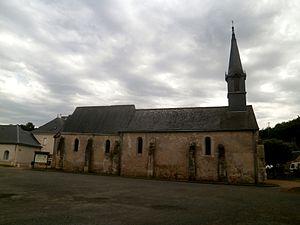
L'église de Crotelles
Crotelles est une commune française située dans le département d'Indre-et-Loire, en région Centre-Val de Loire.